Composite structure diagram

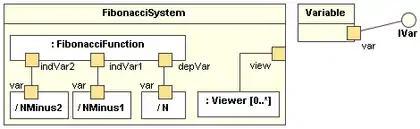
UML 2.0 composite structure diagram.

As an example, consider one possible way of modeling production of the Fibonacci sequence.